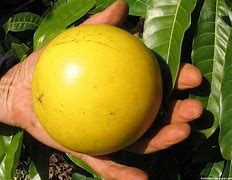
Label: others